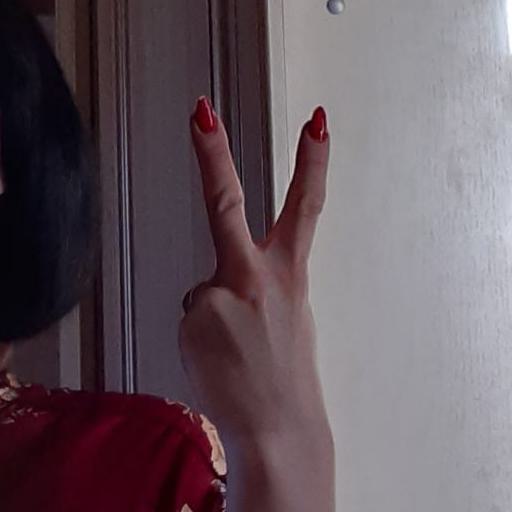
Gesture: peace_inverted